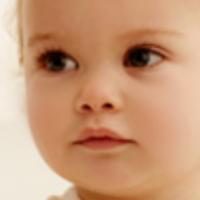
Age group: age 01-10